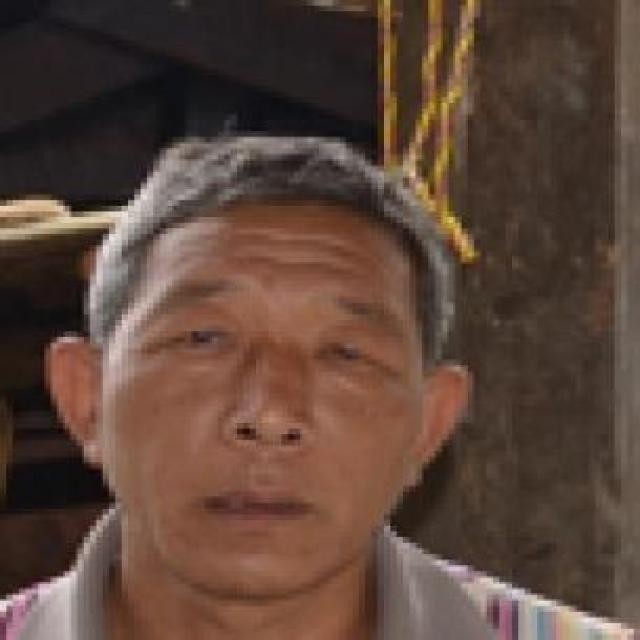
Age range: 45-64